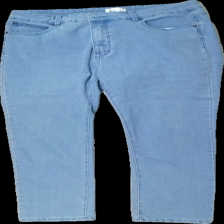
View: front
Type: Jeans
Category: Ladies
Brand: Isolde
Colors: Blue, Brown
Material: 65% bomull 33% polyester 2% elastan
Pattern: Logo print
Cut: Regular
Size: 44
Season: All
Stains: Minor
Damage: liten fläck
Damage location: top left
Price range: <50
Recommended usage: Reuse
Description: jeans